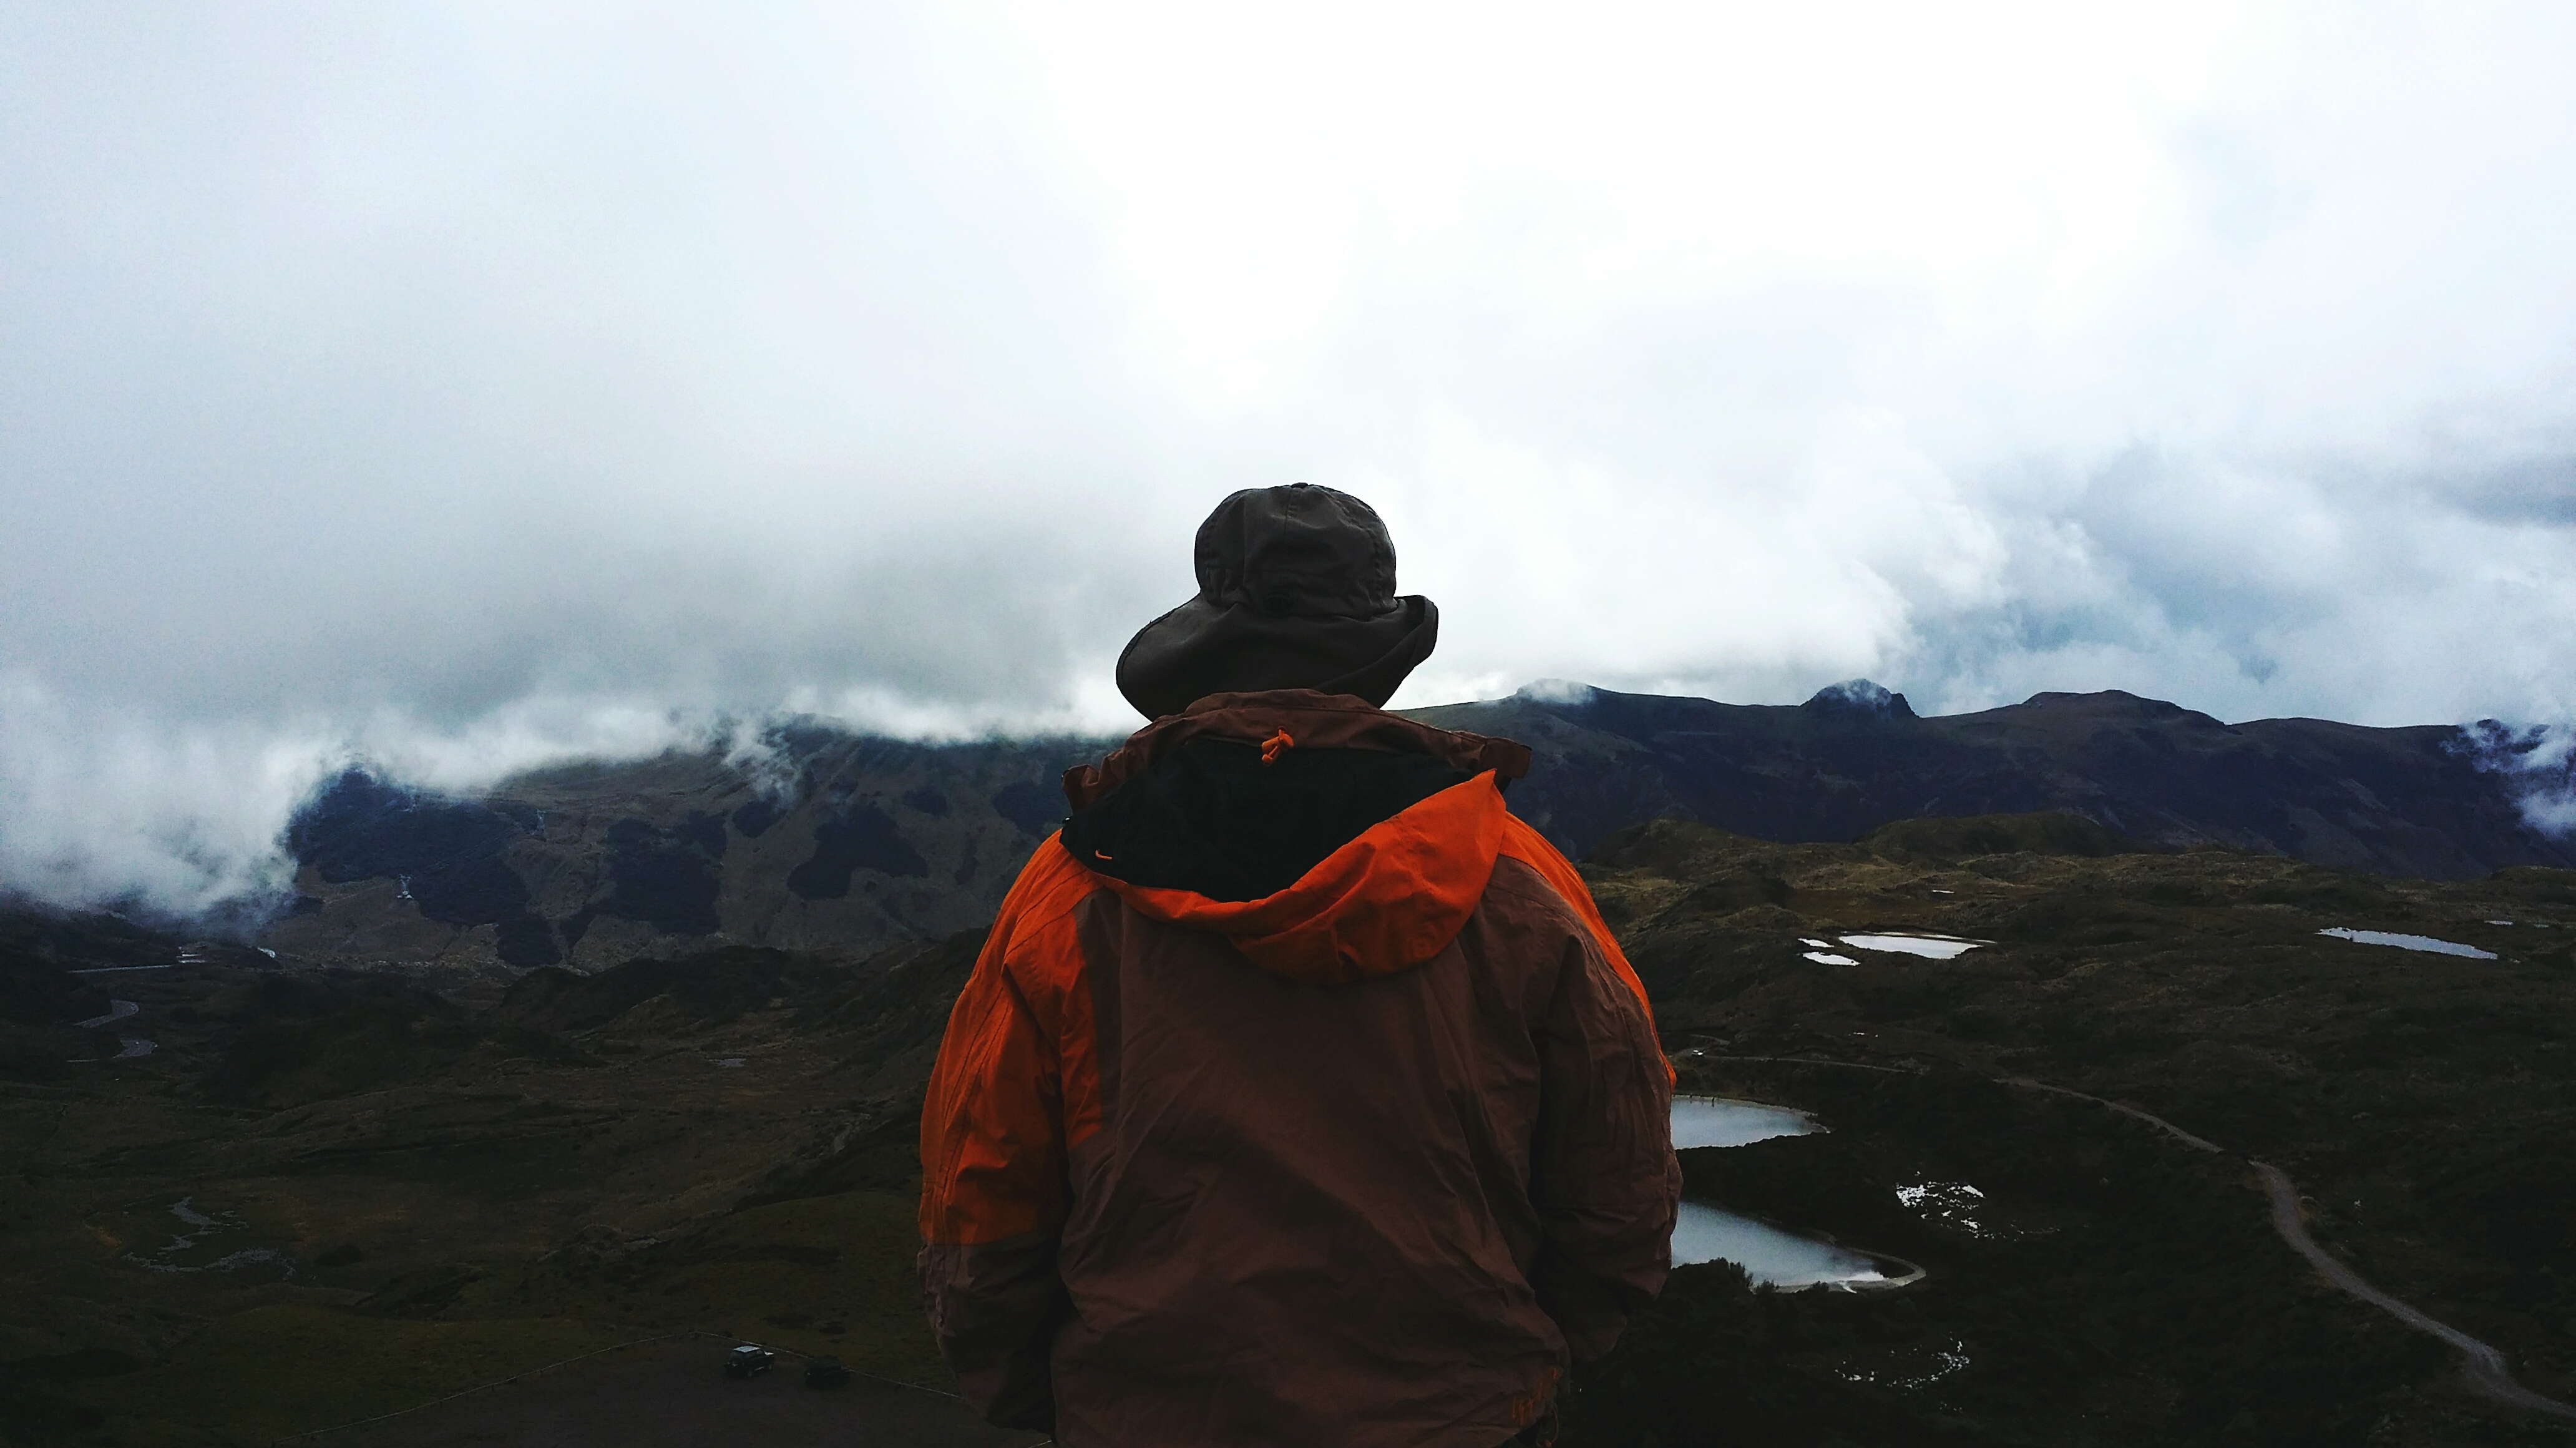
wilderness, walking, mountain, hiking, hill, adventure, mountain range, extreme sport, ridge, summit, mountaineering, landform, atmospheric phenomenon, mountainous landforms